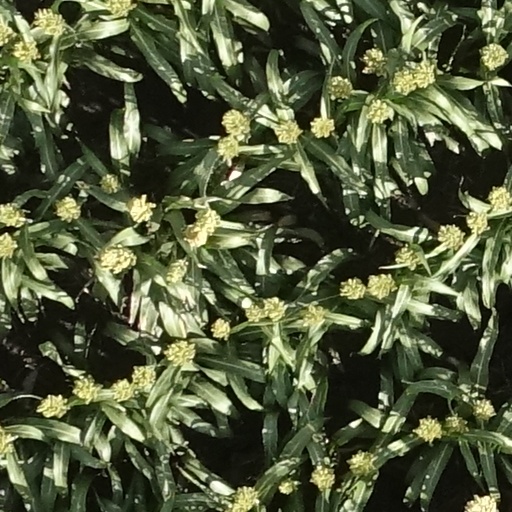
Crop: sorghum